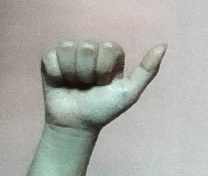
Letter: dhad